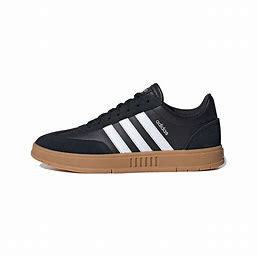
Brand: adidas
Model: neo Adidas NEO Gradas